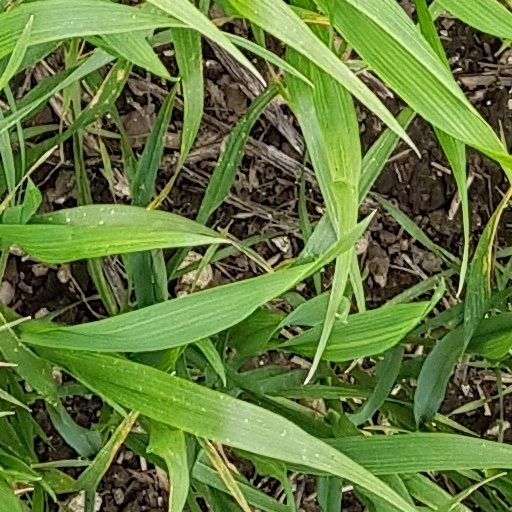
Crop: wheat